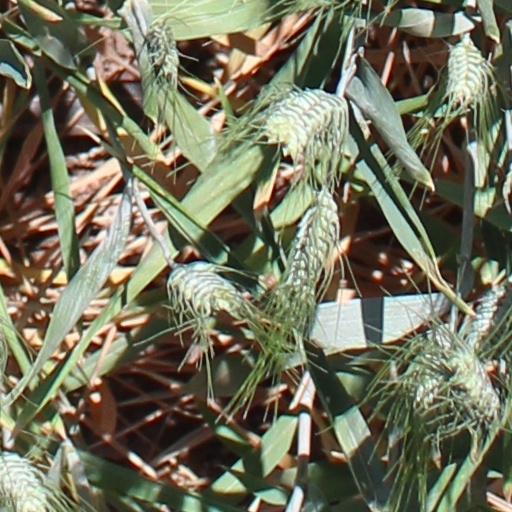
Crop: wheat